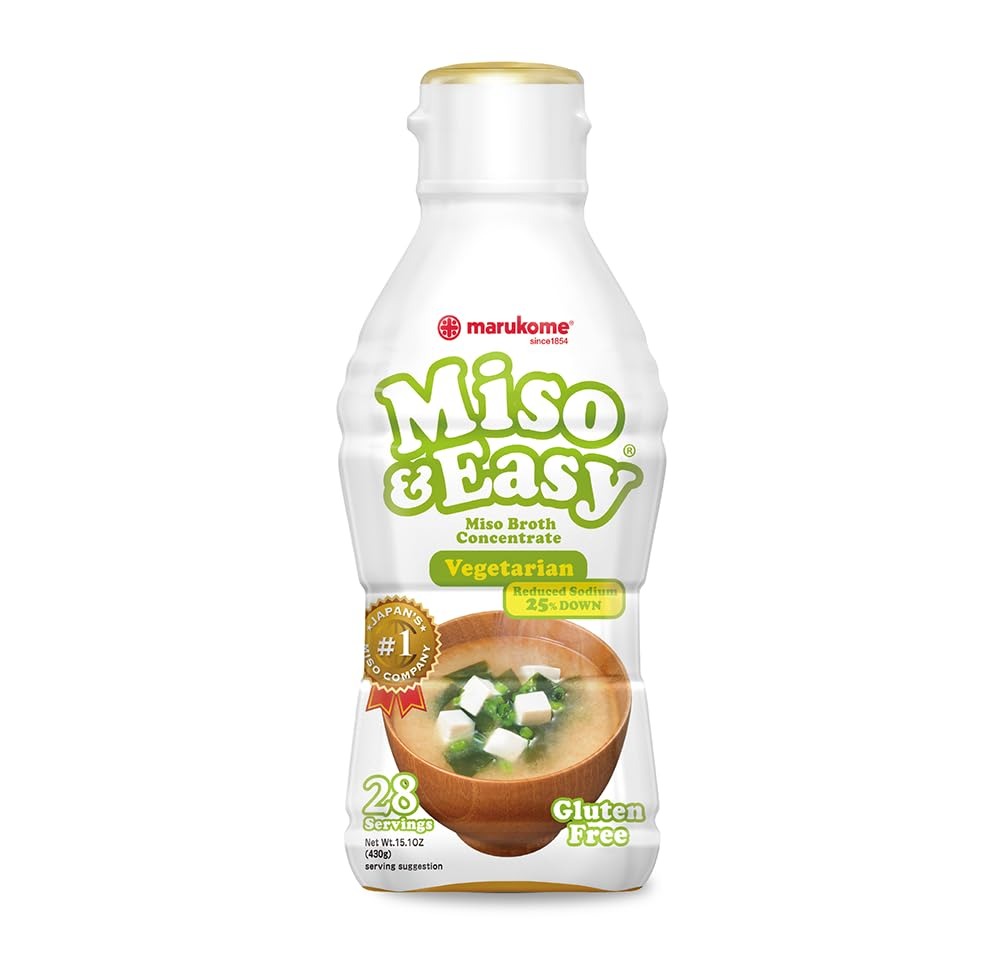
Item Name: Marukome Miso & Easy Reduced Sodium, Miso Broth, Vegan, Vegetalian, Gluten-Free, Non-GMO 15.1oz bottle
Bullet Point 1: ✅ Gluten Free
Bullet Point 2: ✅ Additive free
Bullet Point 3: ✅Vegan & Vegetalian
Bullet Point 4: ✅Reduced Sodium 25% less than original.
Bullet Point 5: ✅ Product of Japan
Product Description: We adopted a new shape bottle container so that miso paste can be used easily and conveniently when cooking. Easy to use with one hand. Also, an Anti-drip cap to keep it clean. You can also store miso paste in a small refrigerator. Contents: 15.1oz, so you can enjoy 28 servings. You can also use miso paste broth for various dishes such as dressing noodles soup,stir-fry and arrange it.Can be used in coutless recipes for quick meals.
Value: 15.1
Unit: Fl Oz

Price: 19.95